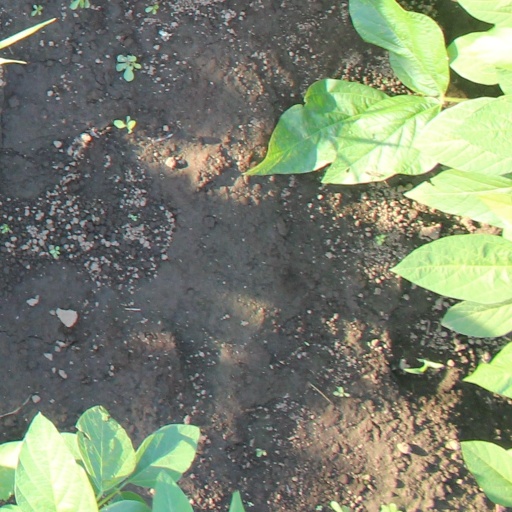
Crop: soybean